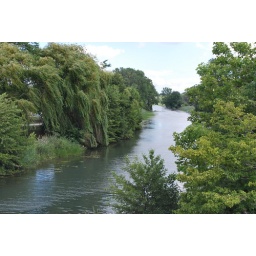
i usually walk my dog over this bridge to look at it. so beautiful.